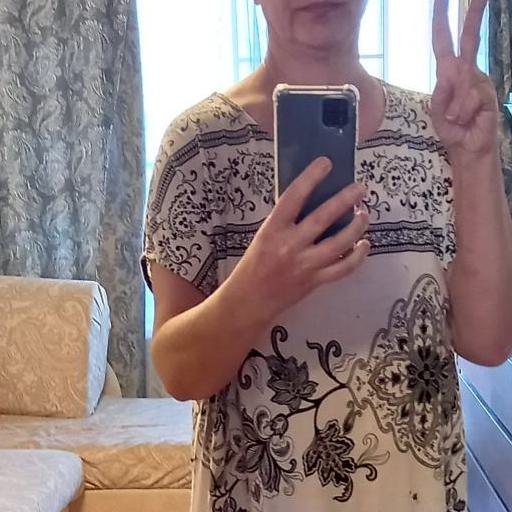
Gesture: no_gesture